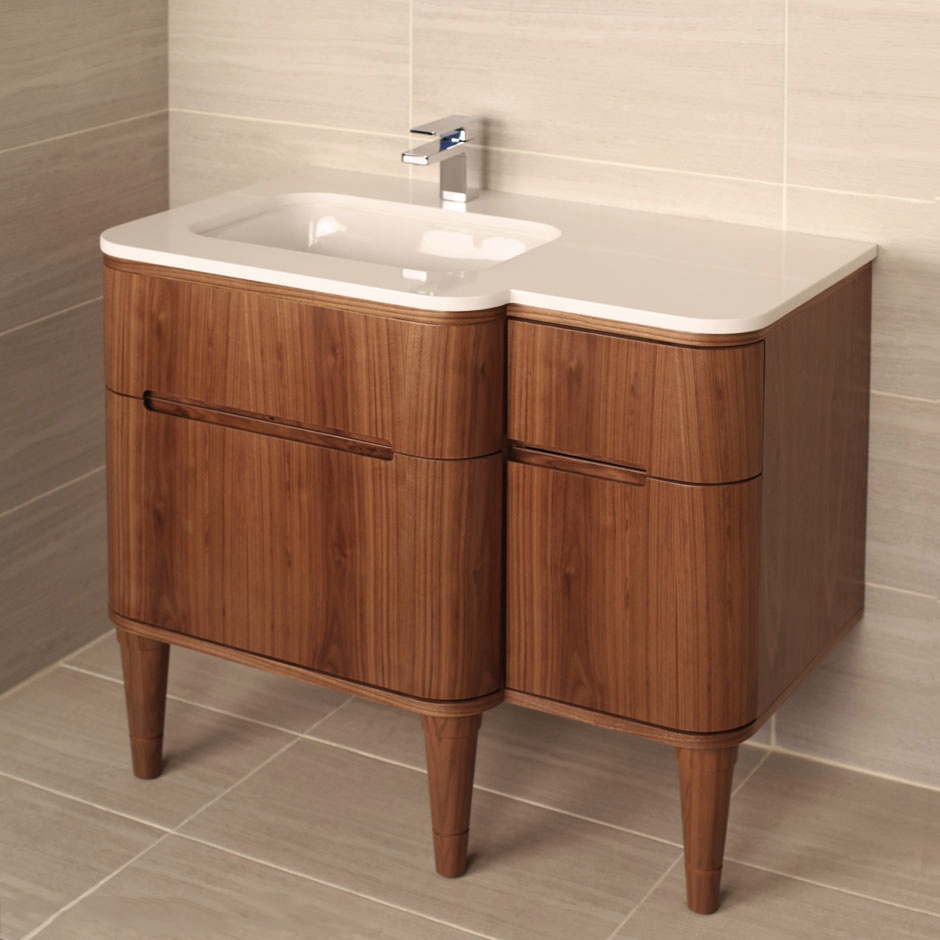
Wall-mount under counter vanity with three routed finger pull drawers . Bathroom Sink is on the left. H27 LEG, H273LT and H270 Bathroom Sink are all sold separately. W: 35 1/2", D:21 3/4", H: 22 1/4".
Brand: Lacava
Category: Furniture > Cabinets & Storage > Vanities